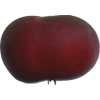
Label: nectarine_flat